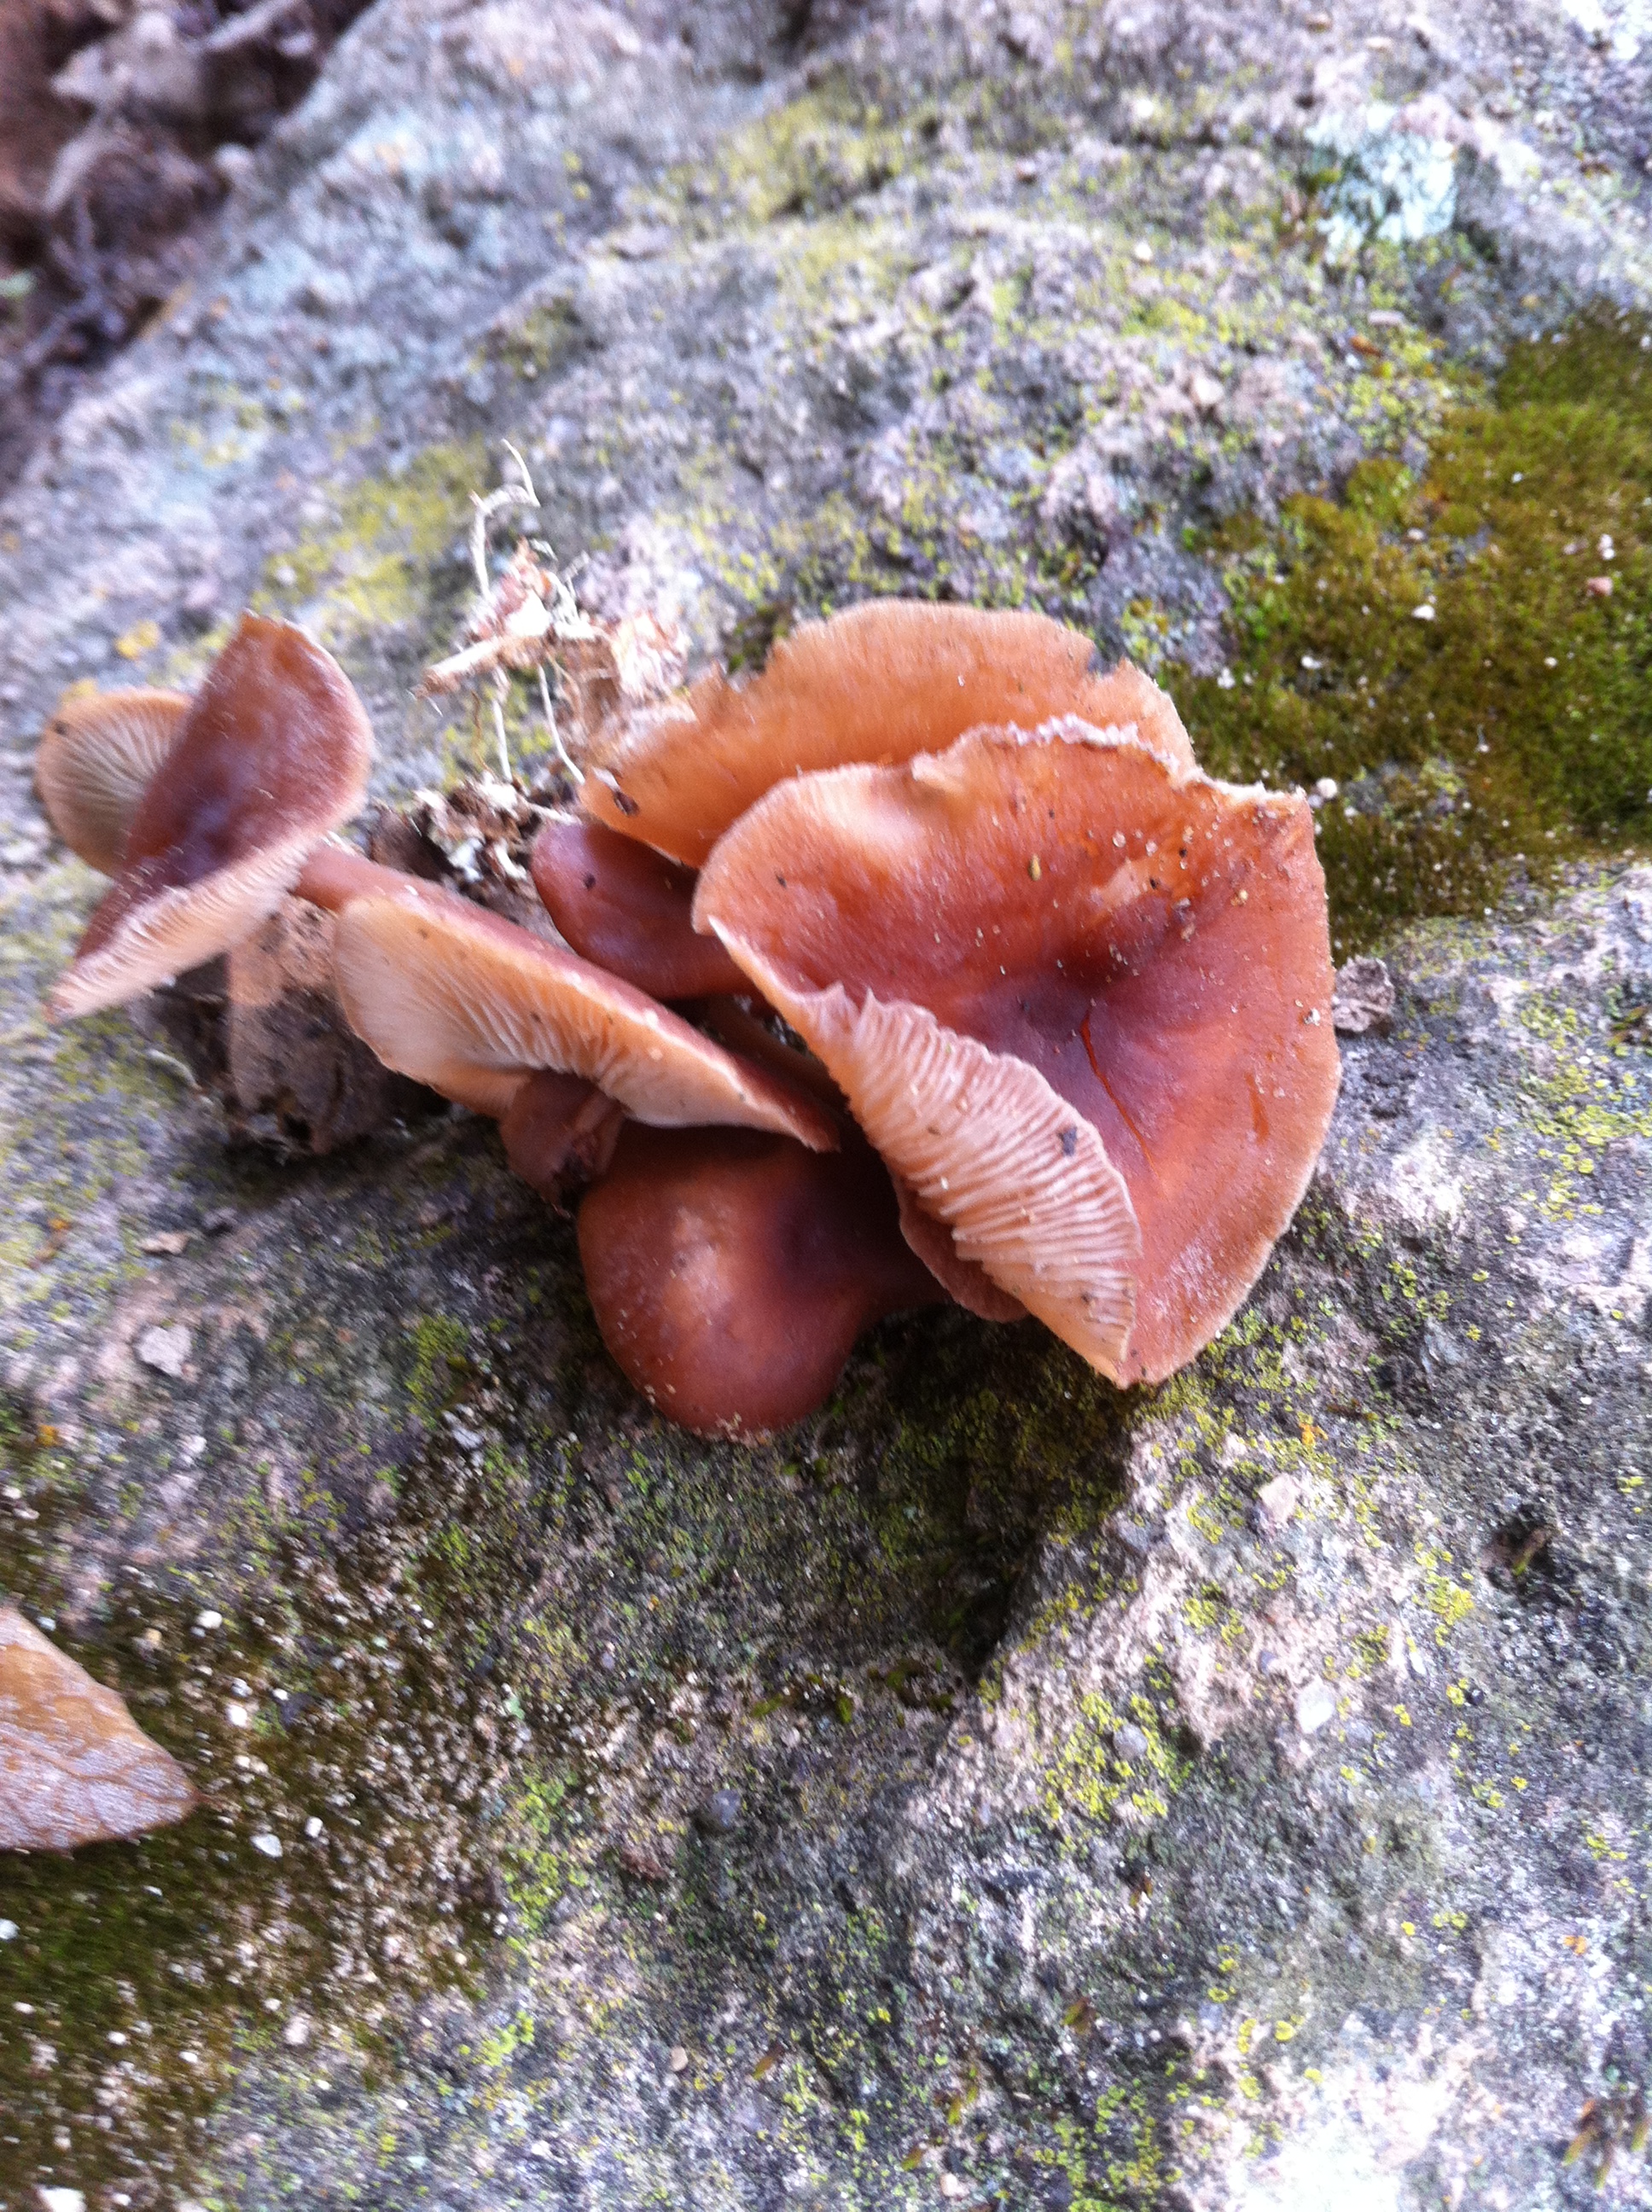
mushroom, environment, wood ear, auricularia, fungus, agaricomycetes, jelly fungus, medicinal mushroom, pezizales, tremella, moss, oyster mushroom, gyromitra, non vascular land plant, hen of the wood